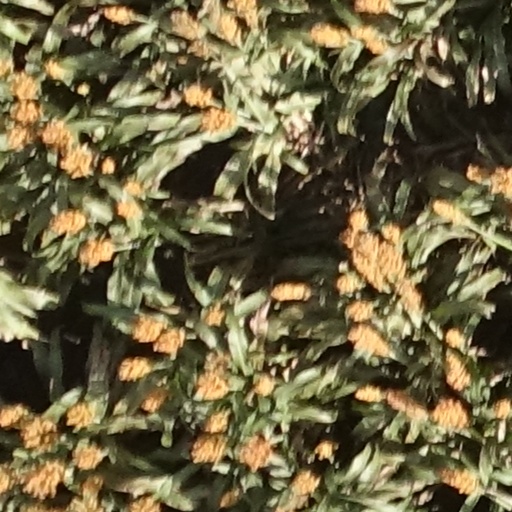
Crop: sorghum